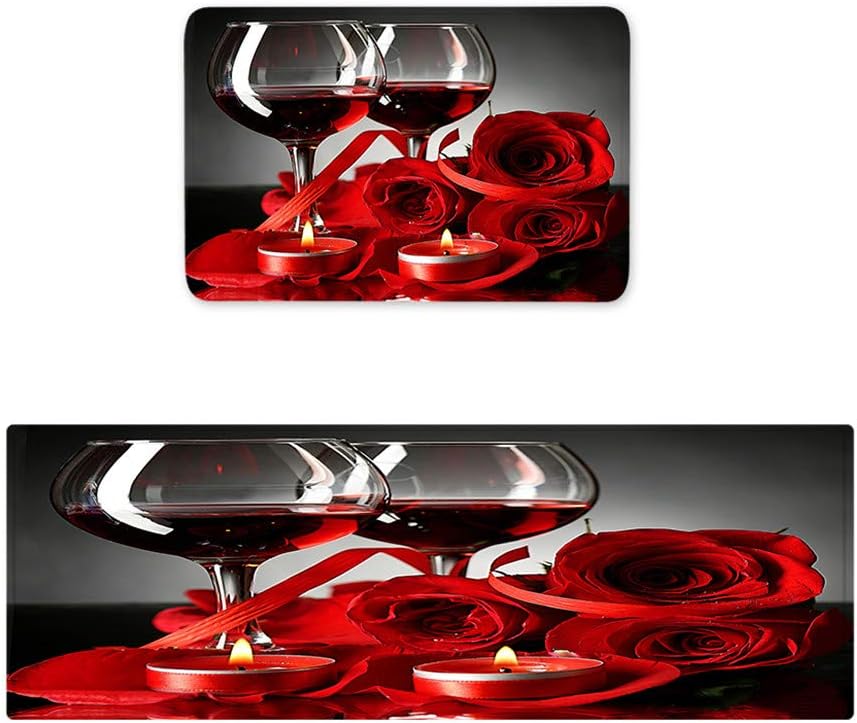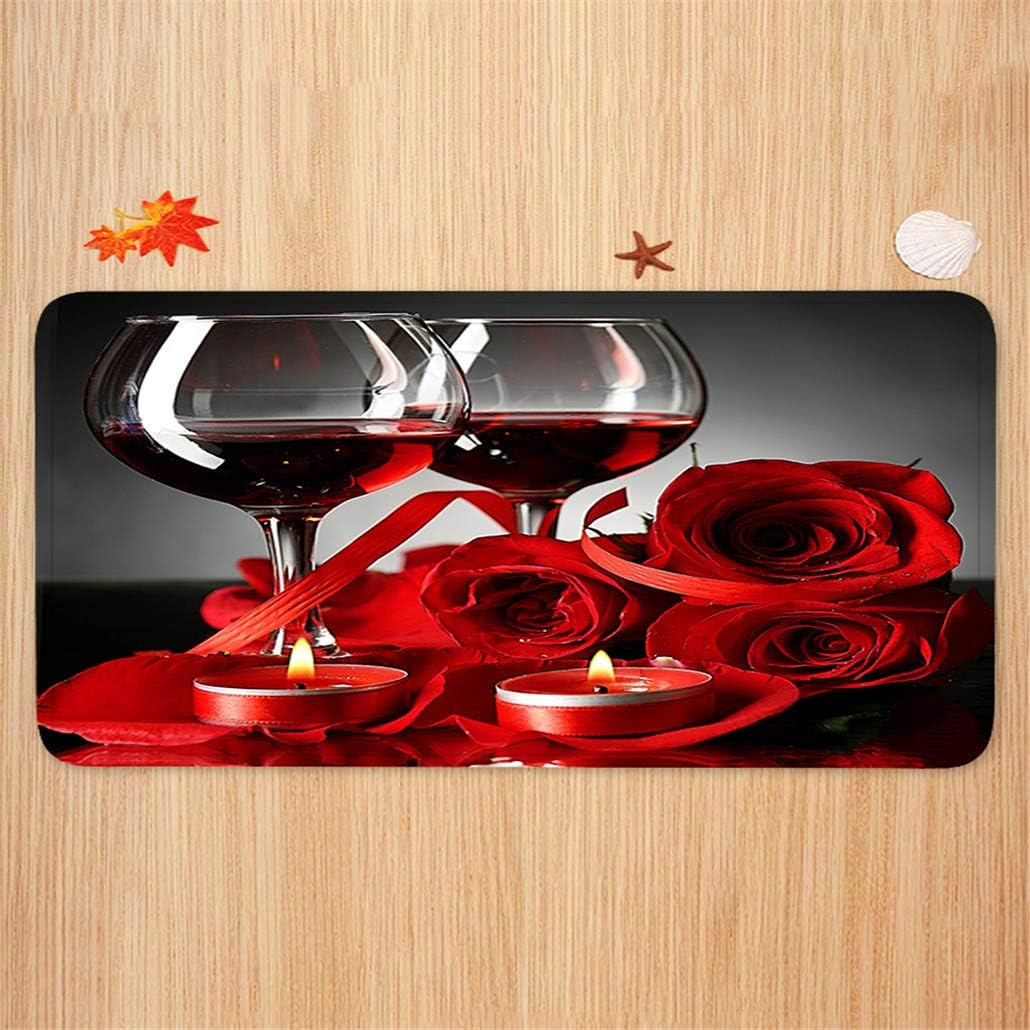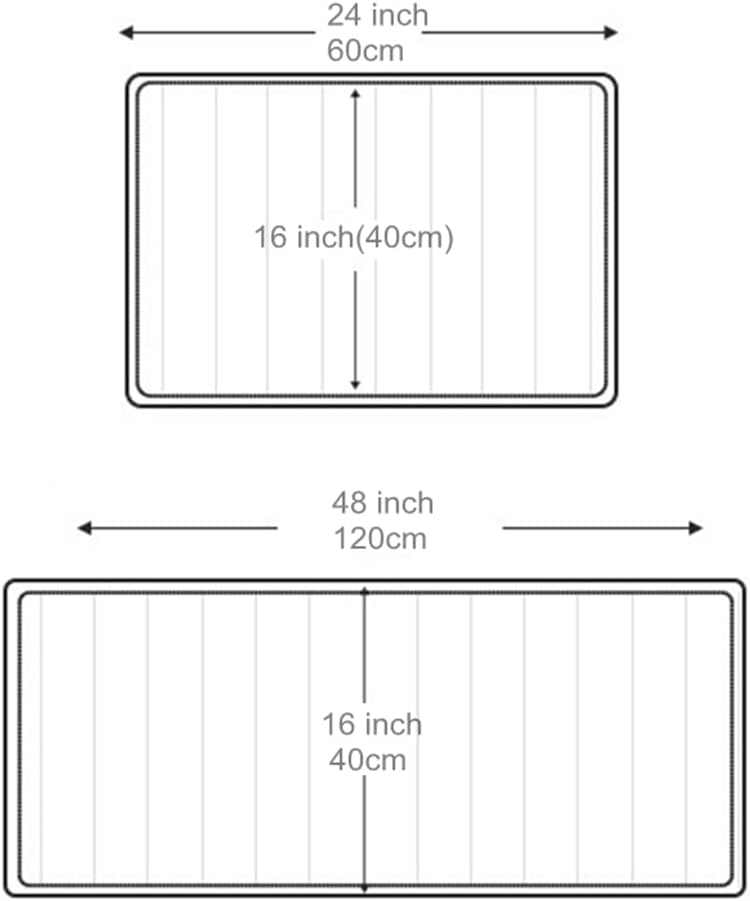
Goodbath Kitchen Rugs, Rose Red Wine Romantic Lovers Non Slip Kitchen Rug Set 2 Piece, Bathroom Mats Floor Carpet, 16” x 48” and 16” x 24”, Red Black
Category: Amazon Home
Rose Red Wine Romantic Lovers Non Slip Kitchen Rug Set 2 Piece, Bathroom Mats Floor Carpet, 16” x 48” and 16” x 24”Transform your kitchen room into vibrant and refresh style with this goodbath non-slip fabric kitchen rug.This super soft kitchen mat features adding a funny touch to your home decor Material : Flannel & PVC,soft and comfortable touch, long time for use Size : 16 W by 48 L inch & 16 W by 24 L inch Shape : Rectangle Function : Not fading, wear-resisting, anti-slip, not aging Usages: kitchen room, bathroom , toilet , shower , bathtub,living room bed room etc Kindly please buy kitchen bathroom rugs from goodbath to have your right with manufacturer warranty and customer service.
Features: Rose wine kitchen mat sets add an romantice lovers touch for home décor | Kitchen rug set with high quality flannel to create a soft foot touch and anti-slip backing | Kitchen rug set includes 1 long kitchen rugs(16W x 48L inch) and 1 kitchen bathroom rug mat(16W x 24L inch) | Bathroom mats rug absorb water quickly, is perfect for kitchen, bathroom, bathtub, room,office | Care instruction: easy to clean, machine washable bath mat set 2 piece